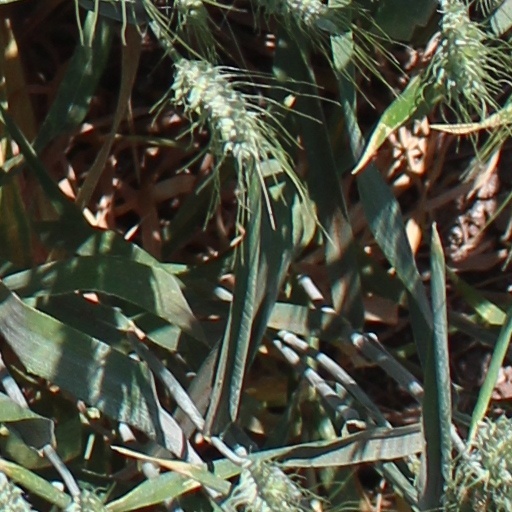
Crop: wheat